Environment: real
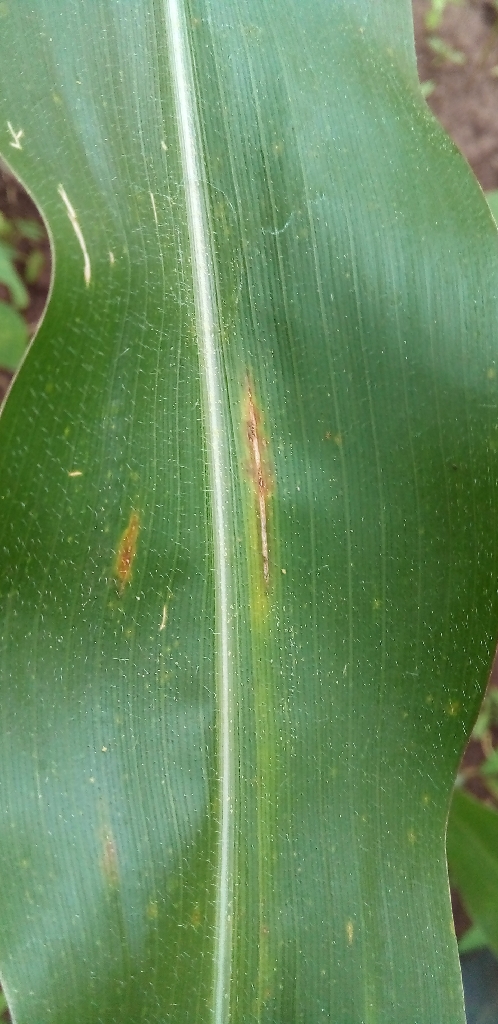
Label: northern_corn_leaf_blight